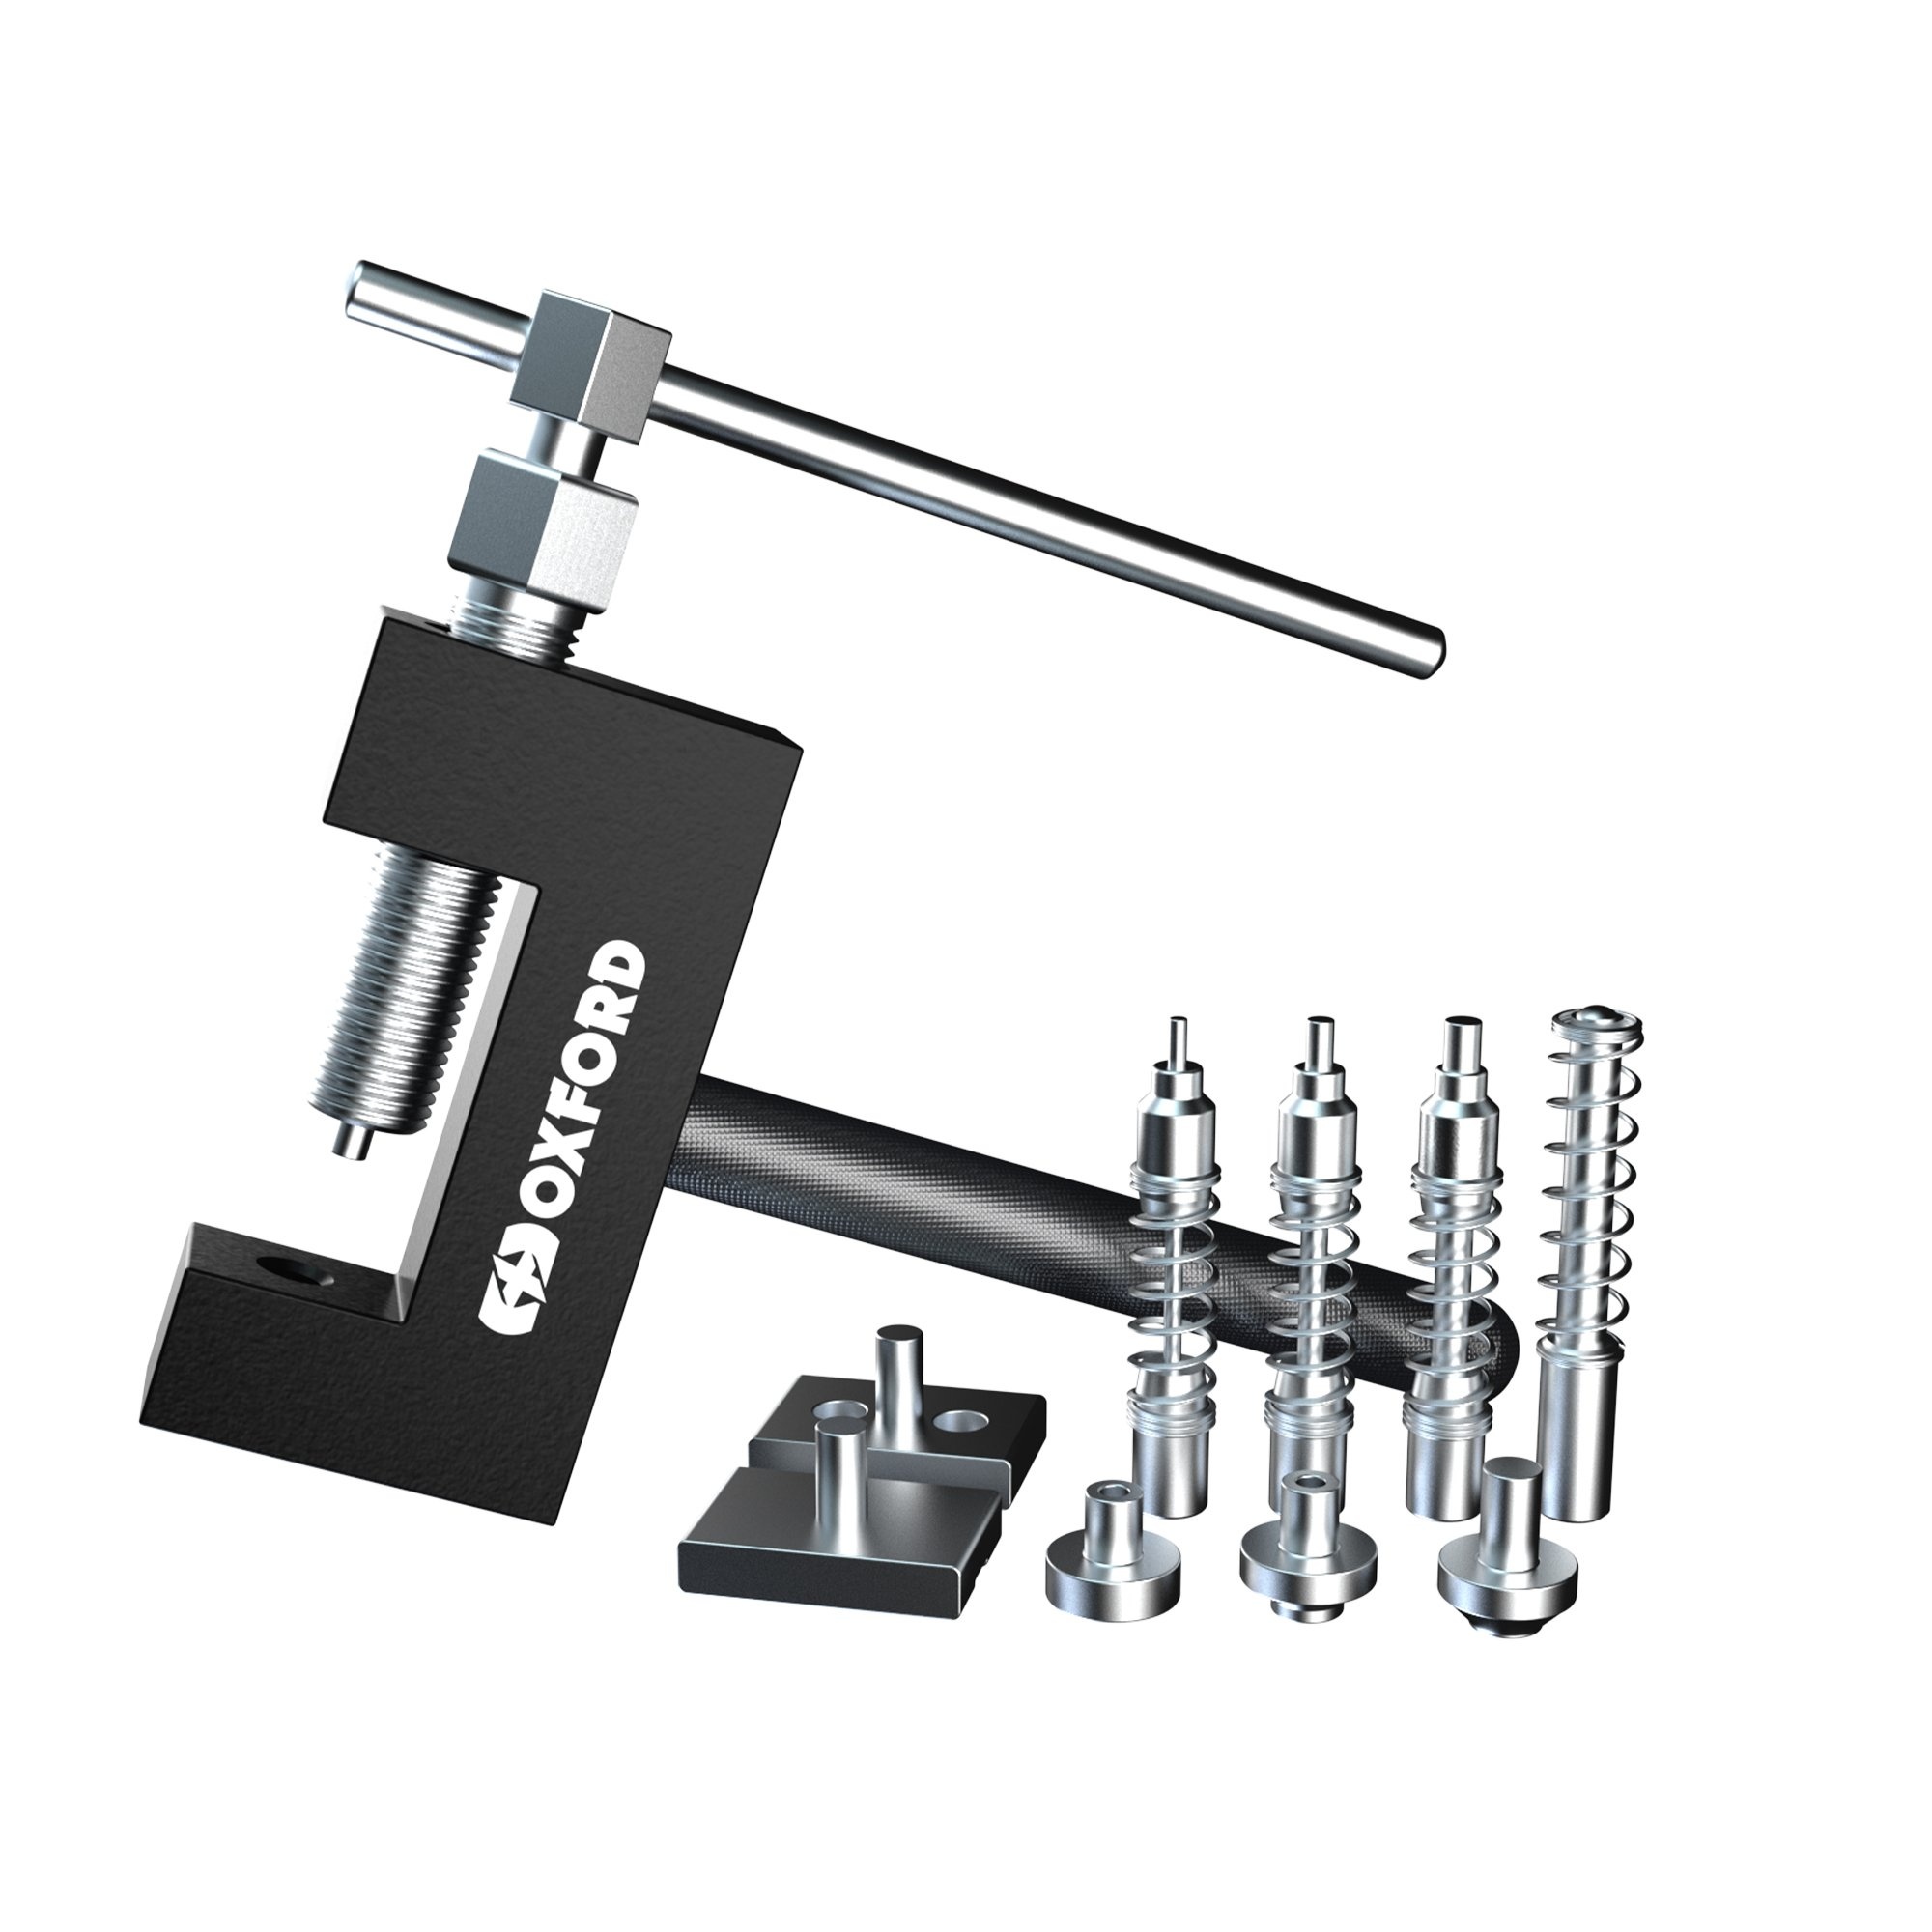
Oxford OX177 Motorcycle Chain Tool Pro Chain Breaker & Riveting Tool
Oxford OX177 Motorcycle Chain Tool Pro Chain Breaker & Riveting Tool The Oxford Chain breaker & riveting tool is designed to break chains, press-fit connecting link plates and rivet pin heads. Key Features • Suitable for 420 - 630 "X" & "O" ring chains • Precision made • Hardened steel construction • Easy to use • Carry case and instructions included • Spare pins available (OX177P)
Brand: Oxford
Category: Hardware > Tools > Cutters > Bolt Cutters > Chain Cutters